James Wade

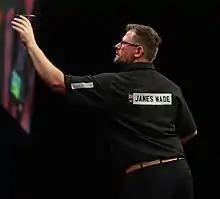
Wade in 2022

Wade began his 2022 World Championship campaign with a 3–1 second round win against Maik Kuivenhoven. Wade would go on to reach the Semi-Finals for the first time since 2013, defeating the likes of Martijn Kleermaker and Mervyn King before losing to Michael Smith 6–3. Wade contested his 12th Premier League Darts season in 2022, the 3rd most appearances in the event behind only Phil Taylor & Raymond van Barneveld. Wade took down Gerwyn Price 6–3 on opening night in Cardiff before losing 4–6 to Jonny Clayton. Wade hit the fourth televised 9-darter of his career in a UK Open match against Boris Krcmar, where he went on to reach the Quarter-Finals losing out to Keane Barry 10–4. Wade reached 3 consecutive Premier League Darts finals, winning Night 12 with victories over Gary Anderson, Gerwyn Price & Joe Cullen. Wade reached the Semi-Finals of the 2022 European Darts Open, but he was forced to withdraw from the event due to an illness. It was later announced via his Twitter account that he was taken to a hospital in Leverkusen, where he was tested for symptoms which included a racing heart, high blood pressure, nausea and dizziness. Wade took part in the first ever PDC tournament held in New York at Madison Square Garden for the 2022 US Darts Masters, winning his opening round match 6–2 against Canadian Jeff Smith, before losing to Michael van Gerwen in the Quarter-Finals. Wade won the final Players Championship event of the year, defeating Steve Beaton 8–6 in the final.